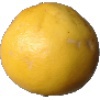
Label: white_grapefruit